Maurya Empire

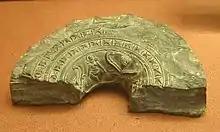
Mauryan ringstone, with standing goddess. Northwest Pakistan. 3rd century BCE

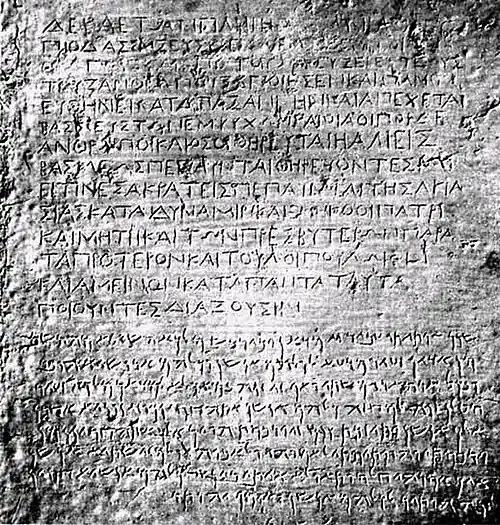
The Kandahar Edict of Ashoka, a bilingual edict (Greek and Aramaic) by king Ashoka, from Kandahar. Kabul Museum. (See image description page for translation.)

The Buddhist texts "Samantapasadika" and "Mahāvaṃsa" suggest that Bindusara followed Brahmanism, calling him a ""Brahmana bhatto"" ("devotee of the Brahmins").